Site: brandenburg
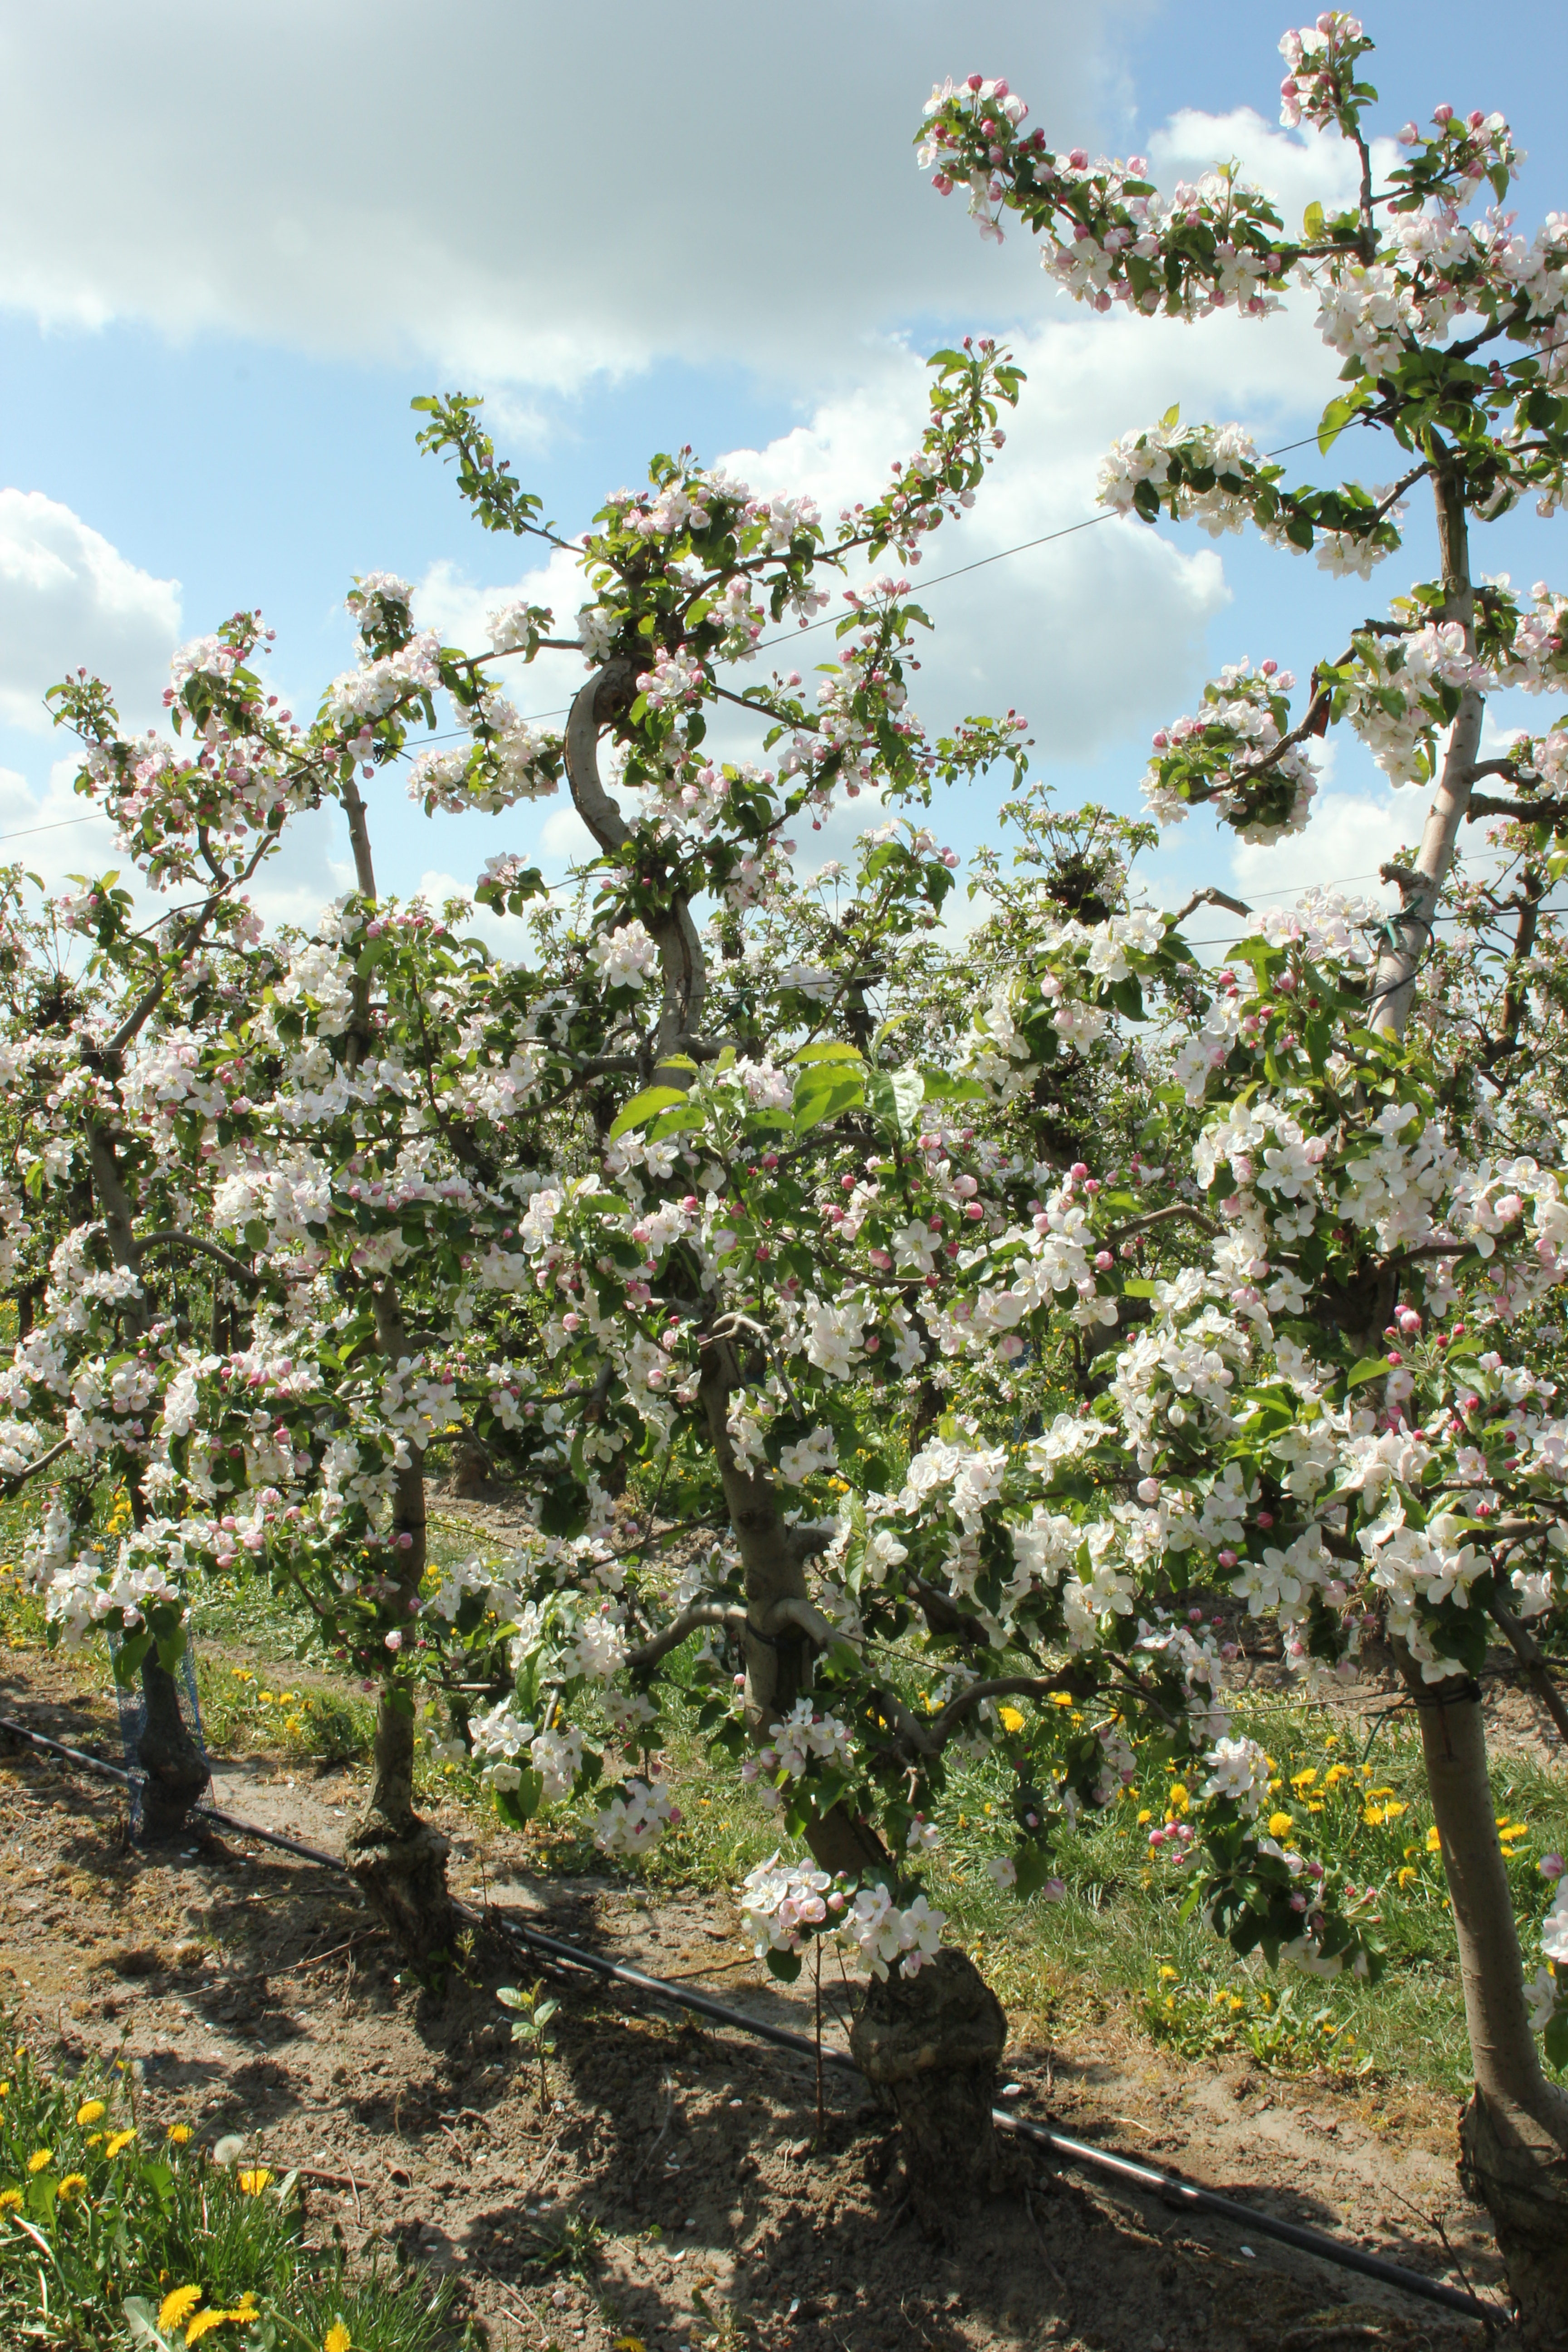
Growth stage (BBCH 65): Flowering